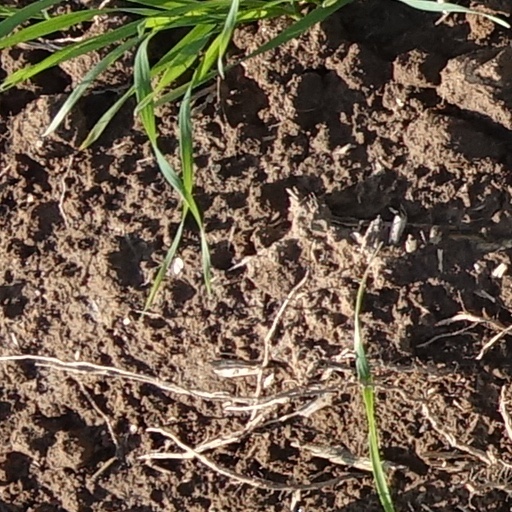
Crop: wheat